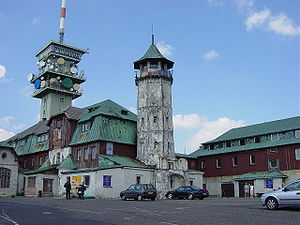
Klínovec
Tidligere hotel og udsigtstårn på Klinovec. TV- og radiomast i baggrunden.
Klínovec er et bjerg i Tjekkiet. Med en højde på 1.244 m er bjerget det højeste punkt i Erzgebirge.